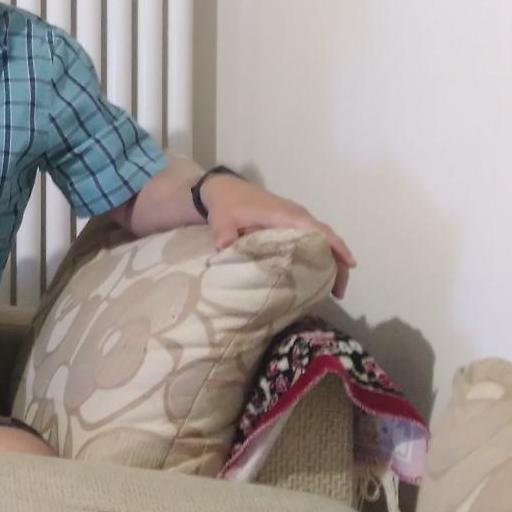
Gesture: no_gesture